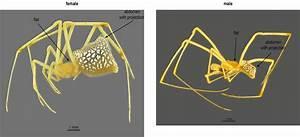
spider